East Longmeadow, Massachusetts

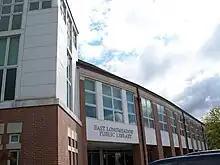
Front of the East Longmeadow public library (2011)

The East Longmeadow public library began in 1896, but in 2004 a new library was built. In fiscal year 2008, the town of East Longmeadow spent 1.4% ($584,361) of its budget on its public library; $38 per person.